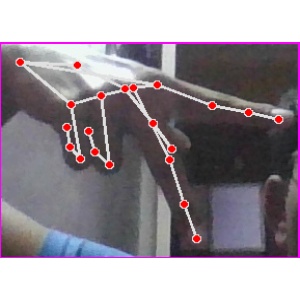
अक्षर: प